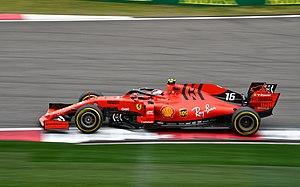
Le Grand Prix automobile de Chine 2019, disputé le 14 avril 2019 sur le circuit international de Shanghai dans la ville du même nom, marque un cap important dans l'histoire de la Formule 1, puisque cette course est la 1000ᵉ du championnat depuis sa première édition en 1950. Il s'agit de la seizième édition du Grand Prix de Chine comptant pour le championnat du monde de Formule 1 et la troisième manche du championnat 2019.